Weimar Coalition

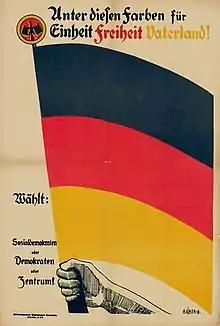
Weimar Coalition poster from the December 1924 German federal election

The Weimar Coalition is the name given to the coalition government formed by the Social Democratic Party of Germany (SPD), the German Democratic Party (DDP) and the Catholic Centre Party (Z), who together had a large majority of the delegates to the Constituent Assembly that met at Weimar in 1919, and were the principal groups that designed the constitution of the Weimar Republic. These three parties were seen as the most committed to Germany's new democratic system, and together governed Germany until the elections of 1920, when the first elections under the new constitution were held, and both the SPD and especially the DDP lost a considerable share of their votes.